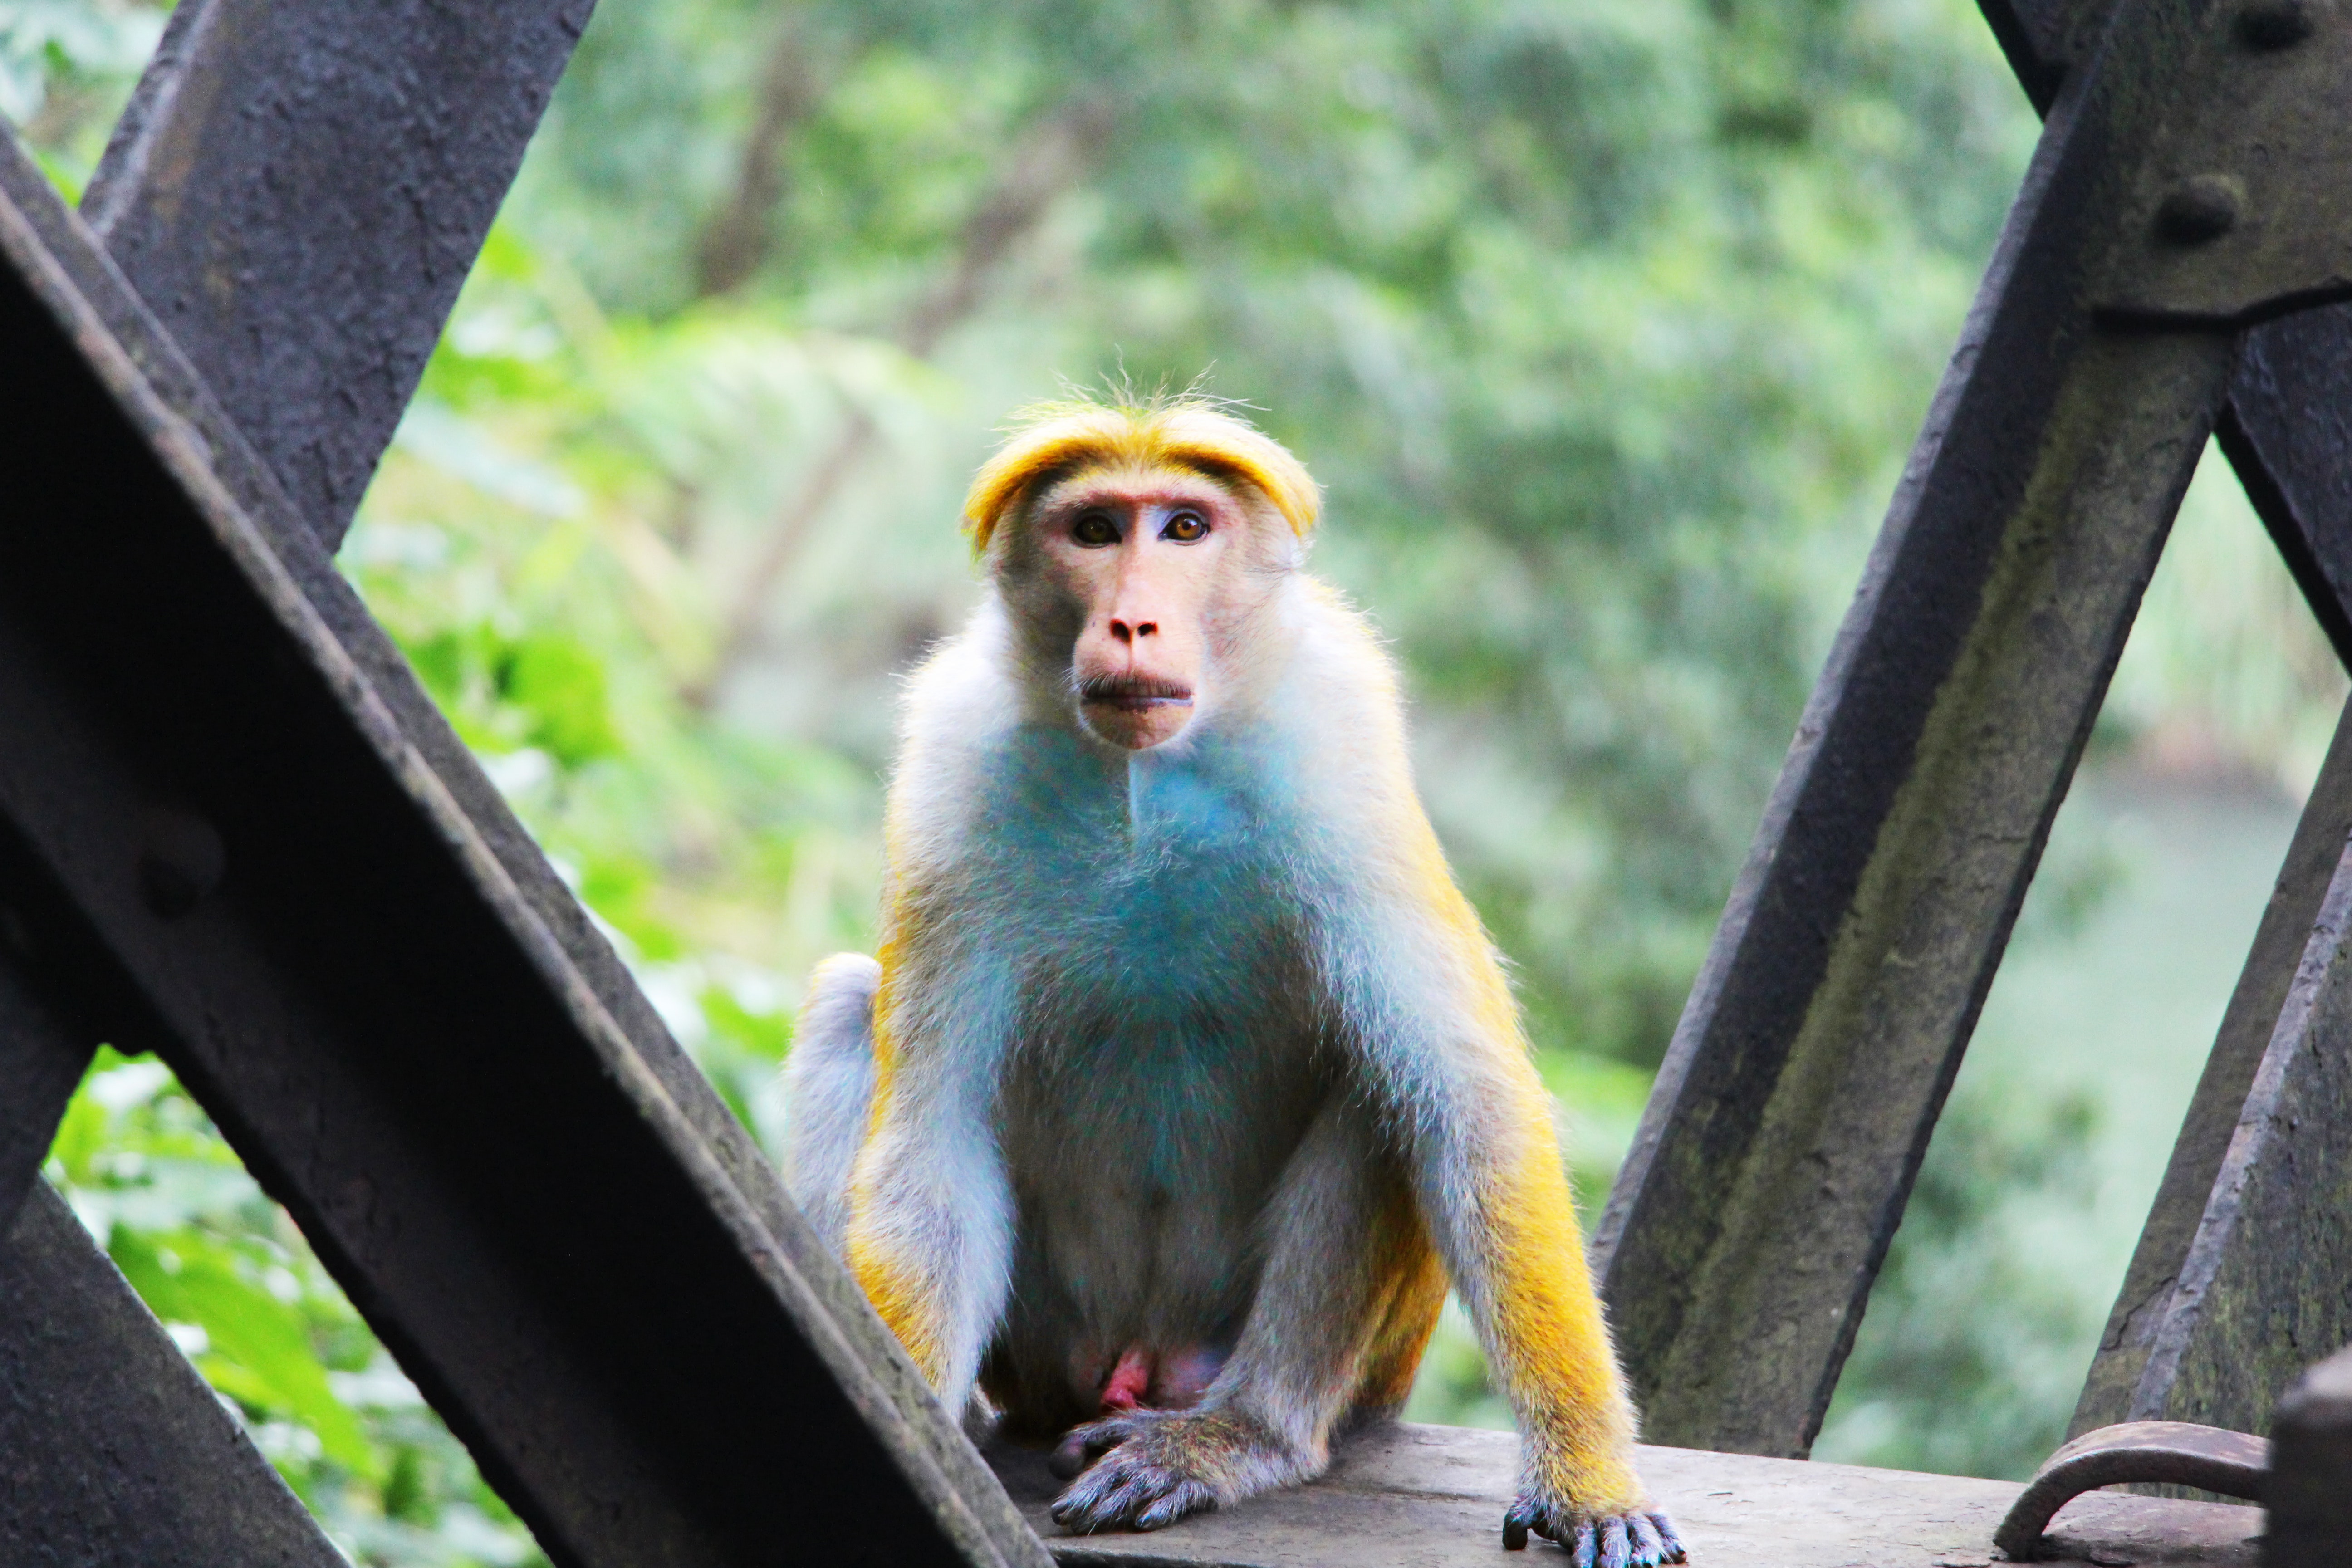
vertebrate, mammal, macaque, rhesus macaque, primate, guenon, wildlife